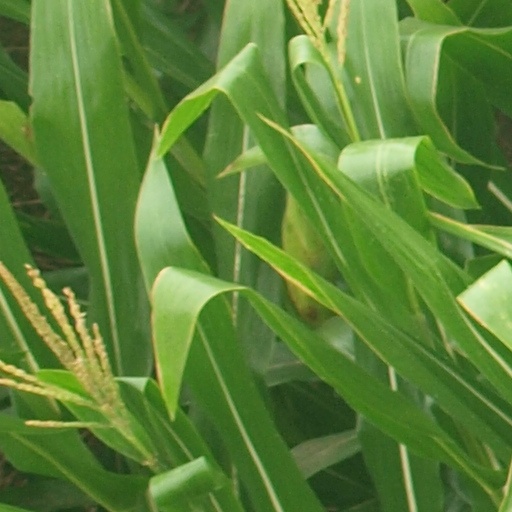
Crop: maize; corn